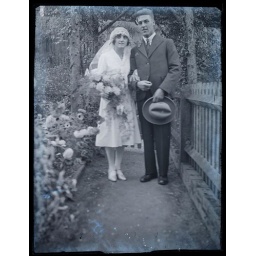
One of three wedding photographs in this batch of varied glass plate negatives.